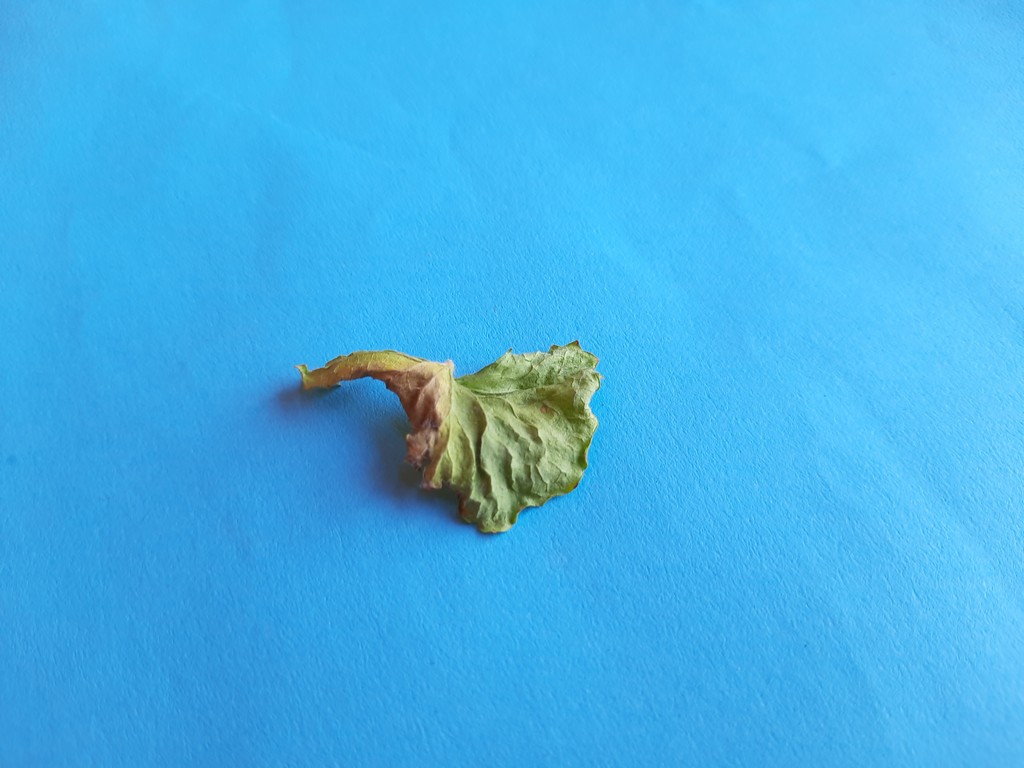
Label: Dried